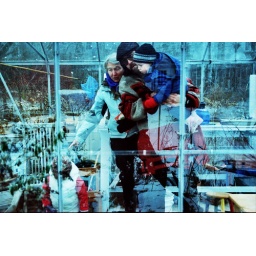
Winter in the green house